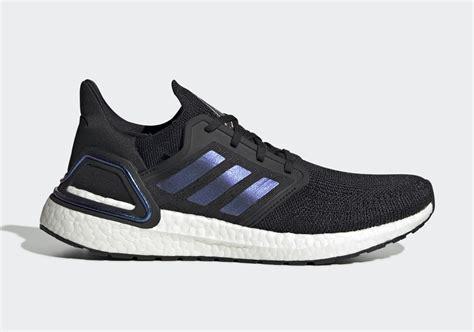
Brand: Adidas
Model: Ultra Boost 20